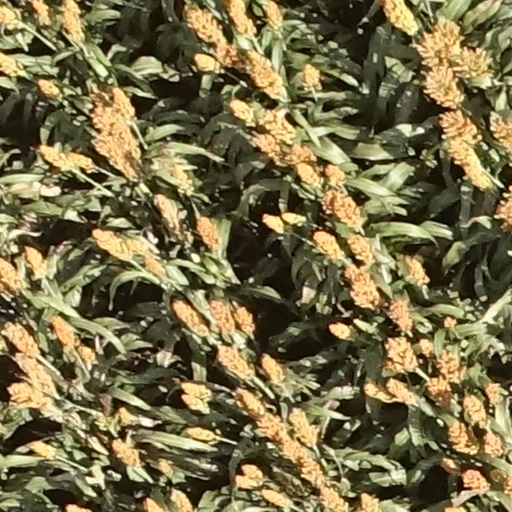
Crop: sorghum